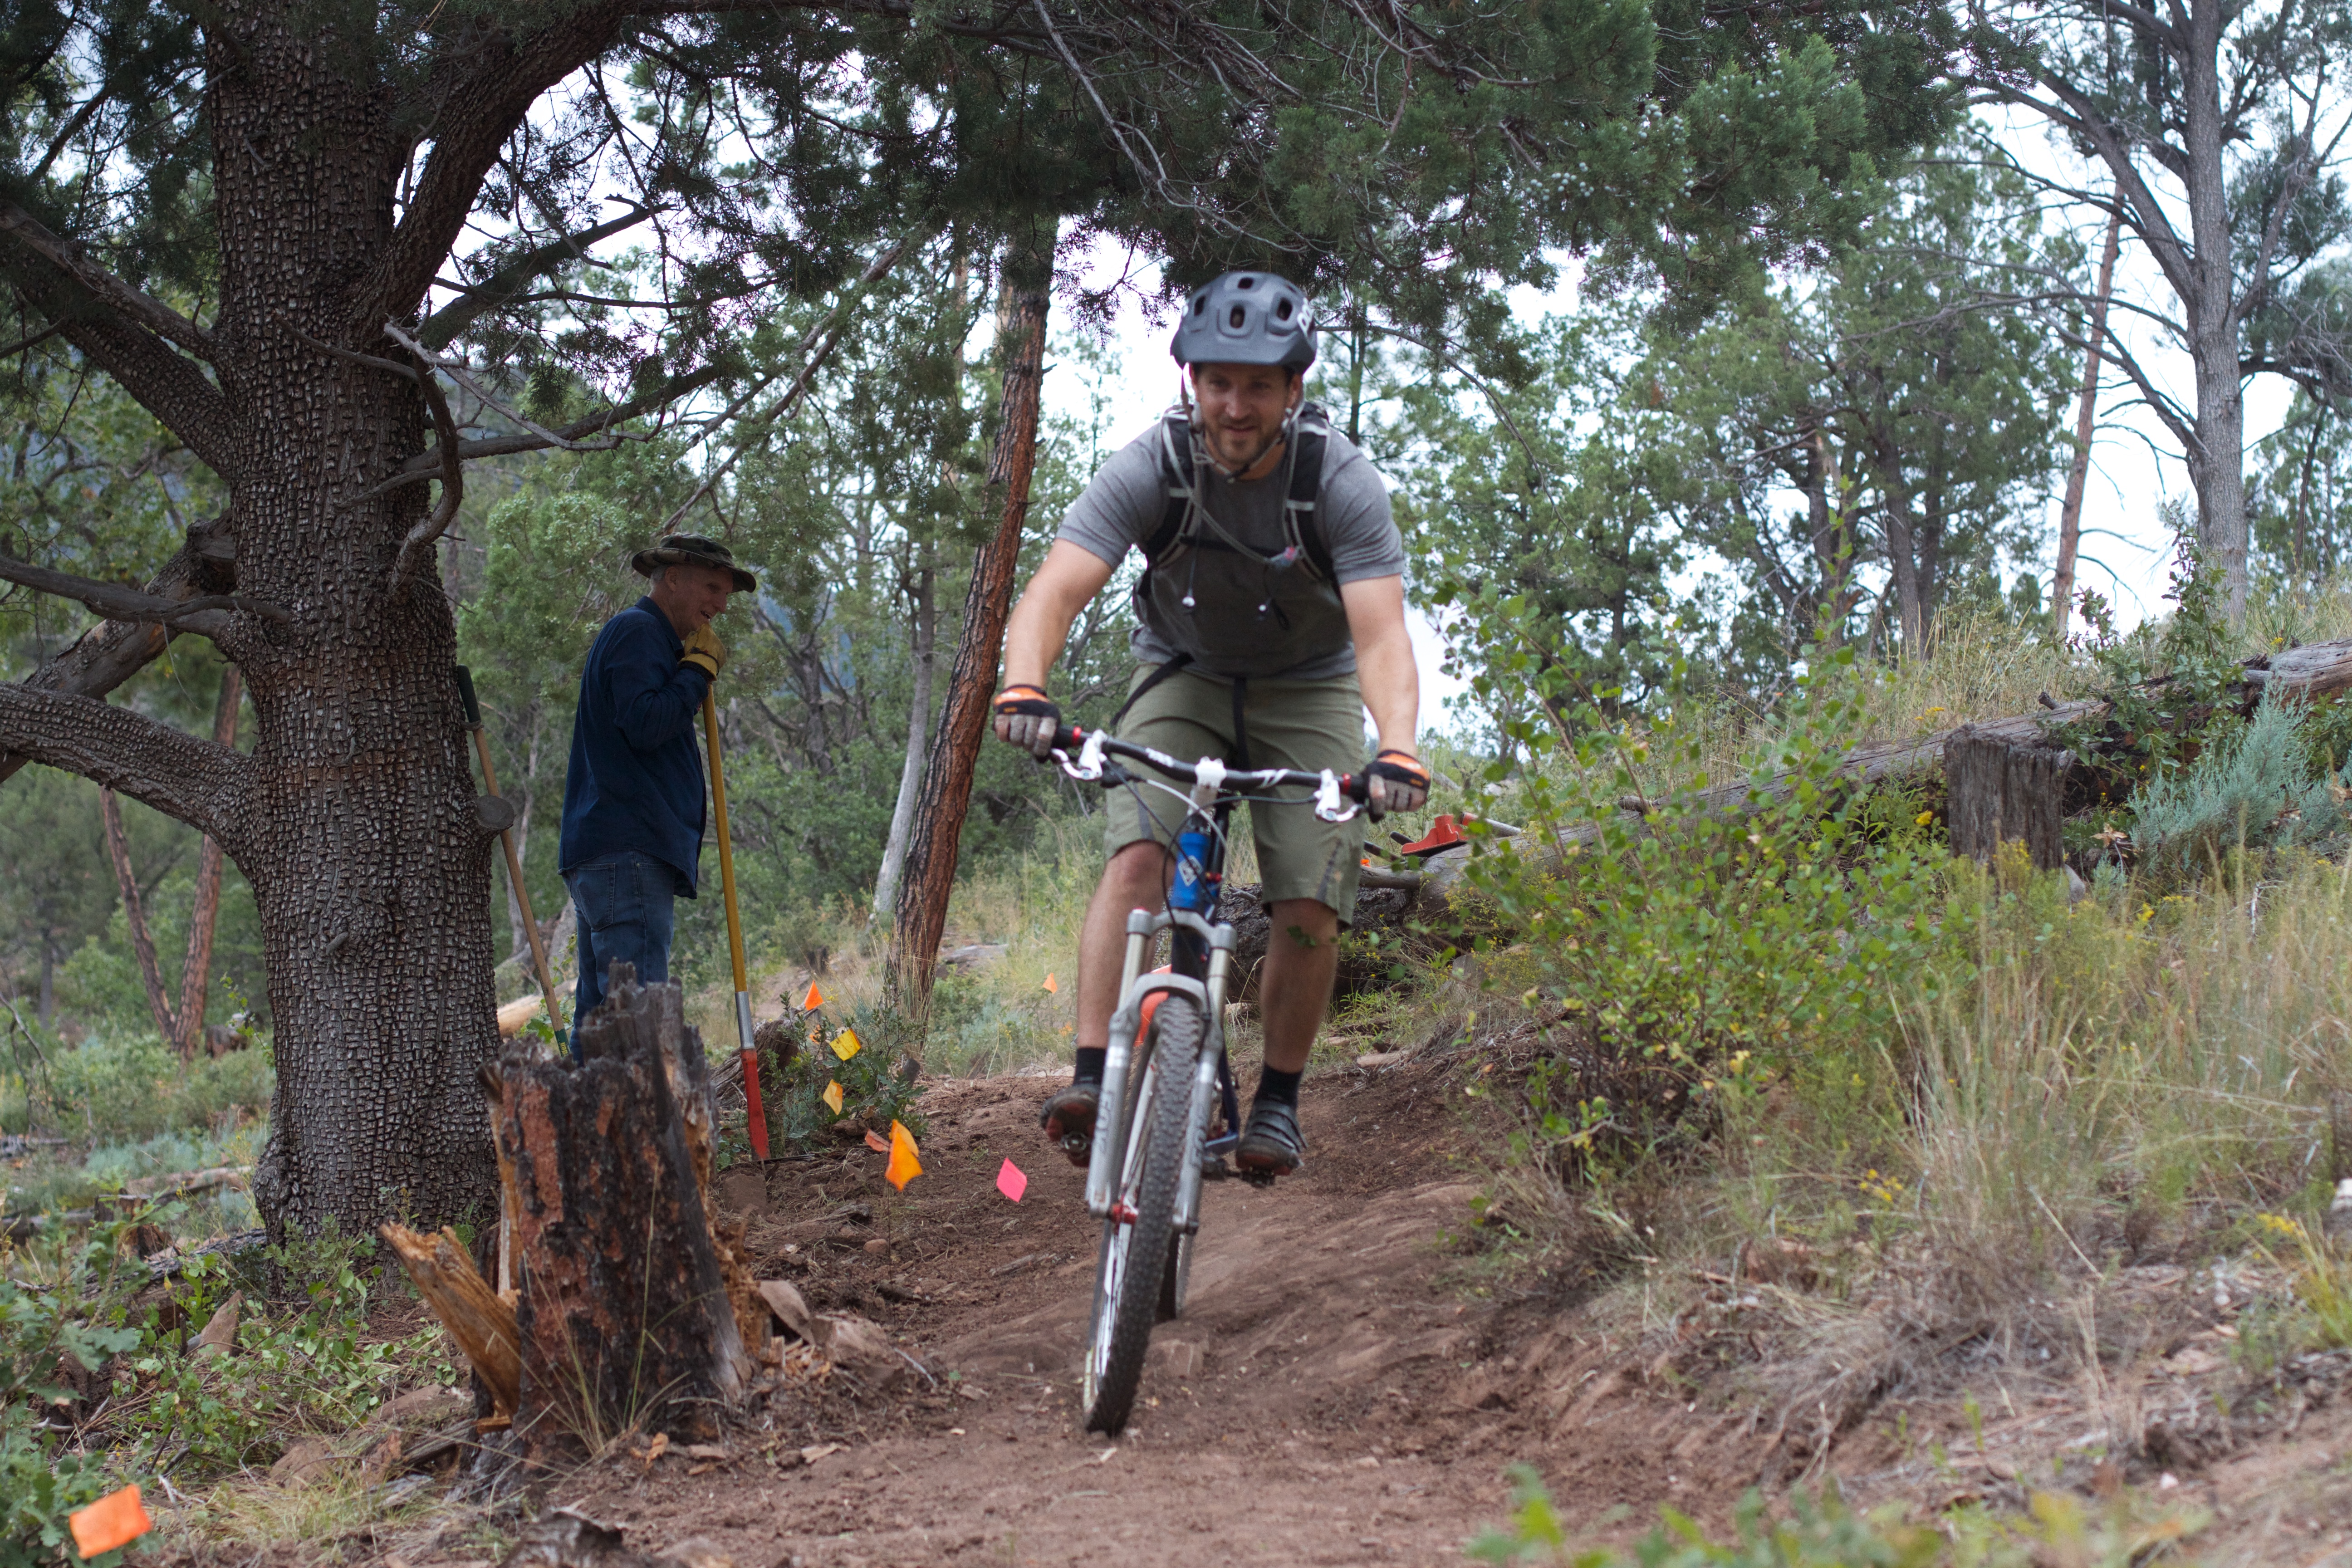
trail, bicycle, vehicle, soil, extreme sport, sports equipment, mountain bike, cycling, sports, racing, pstrails, freeride, mountain biking, road cycling, cycle sport, cyclo cross, bicycle racing, downhill mountain biking, mountain bike racing, cross country cycling, adventure racing